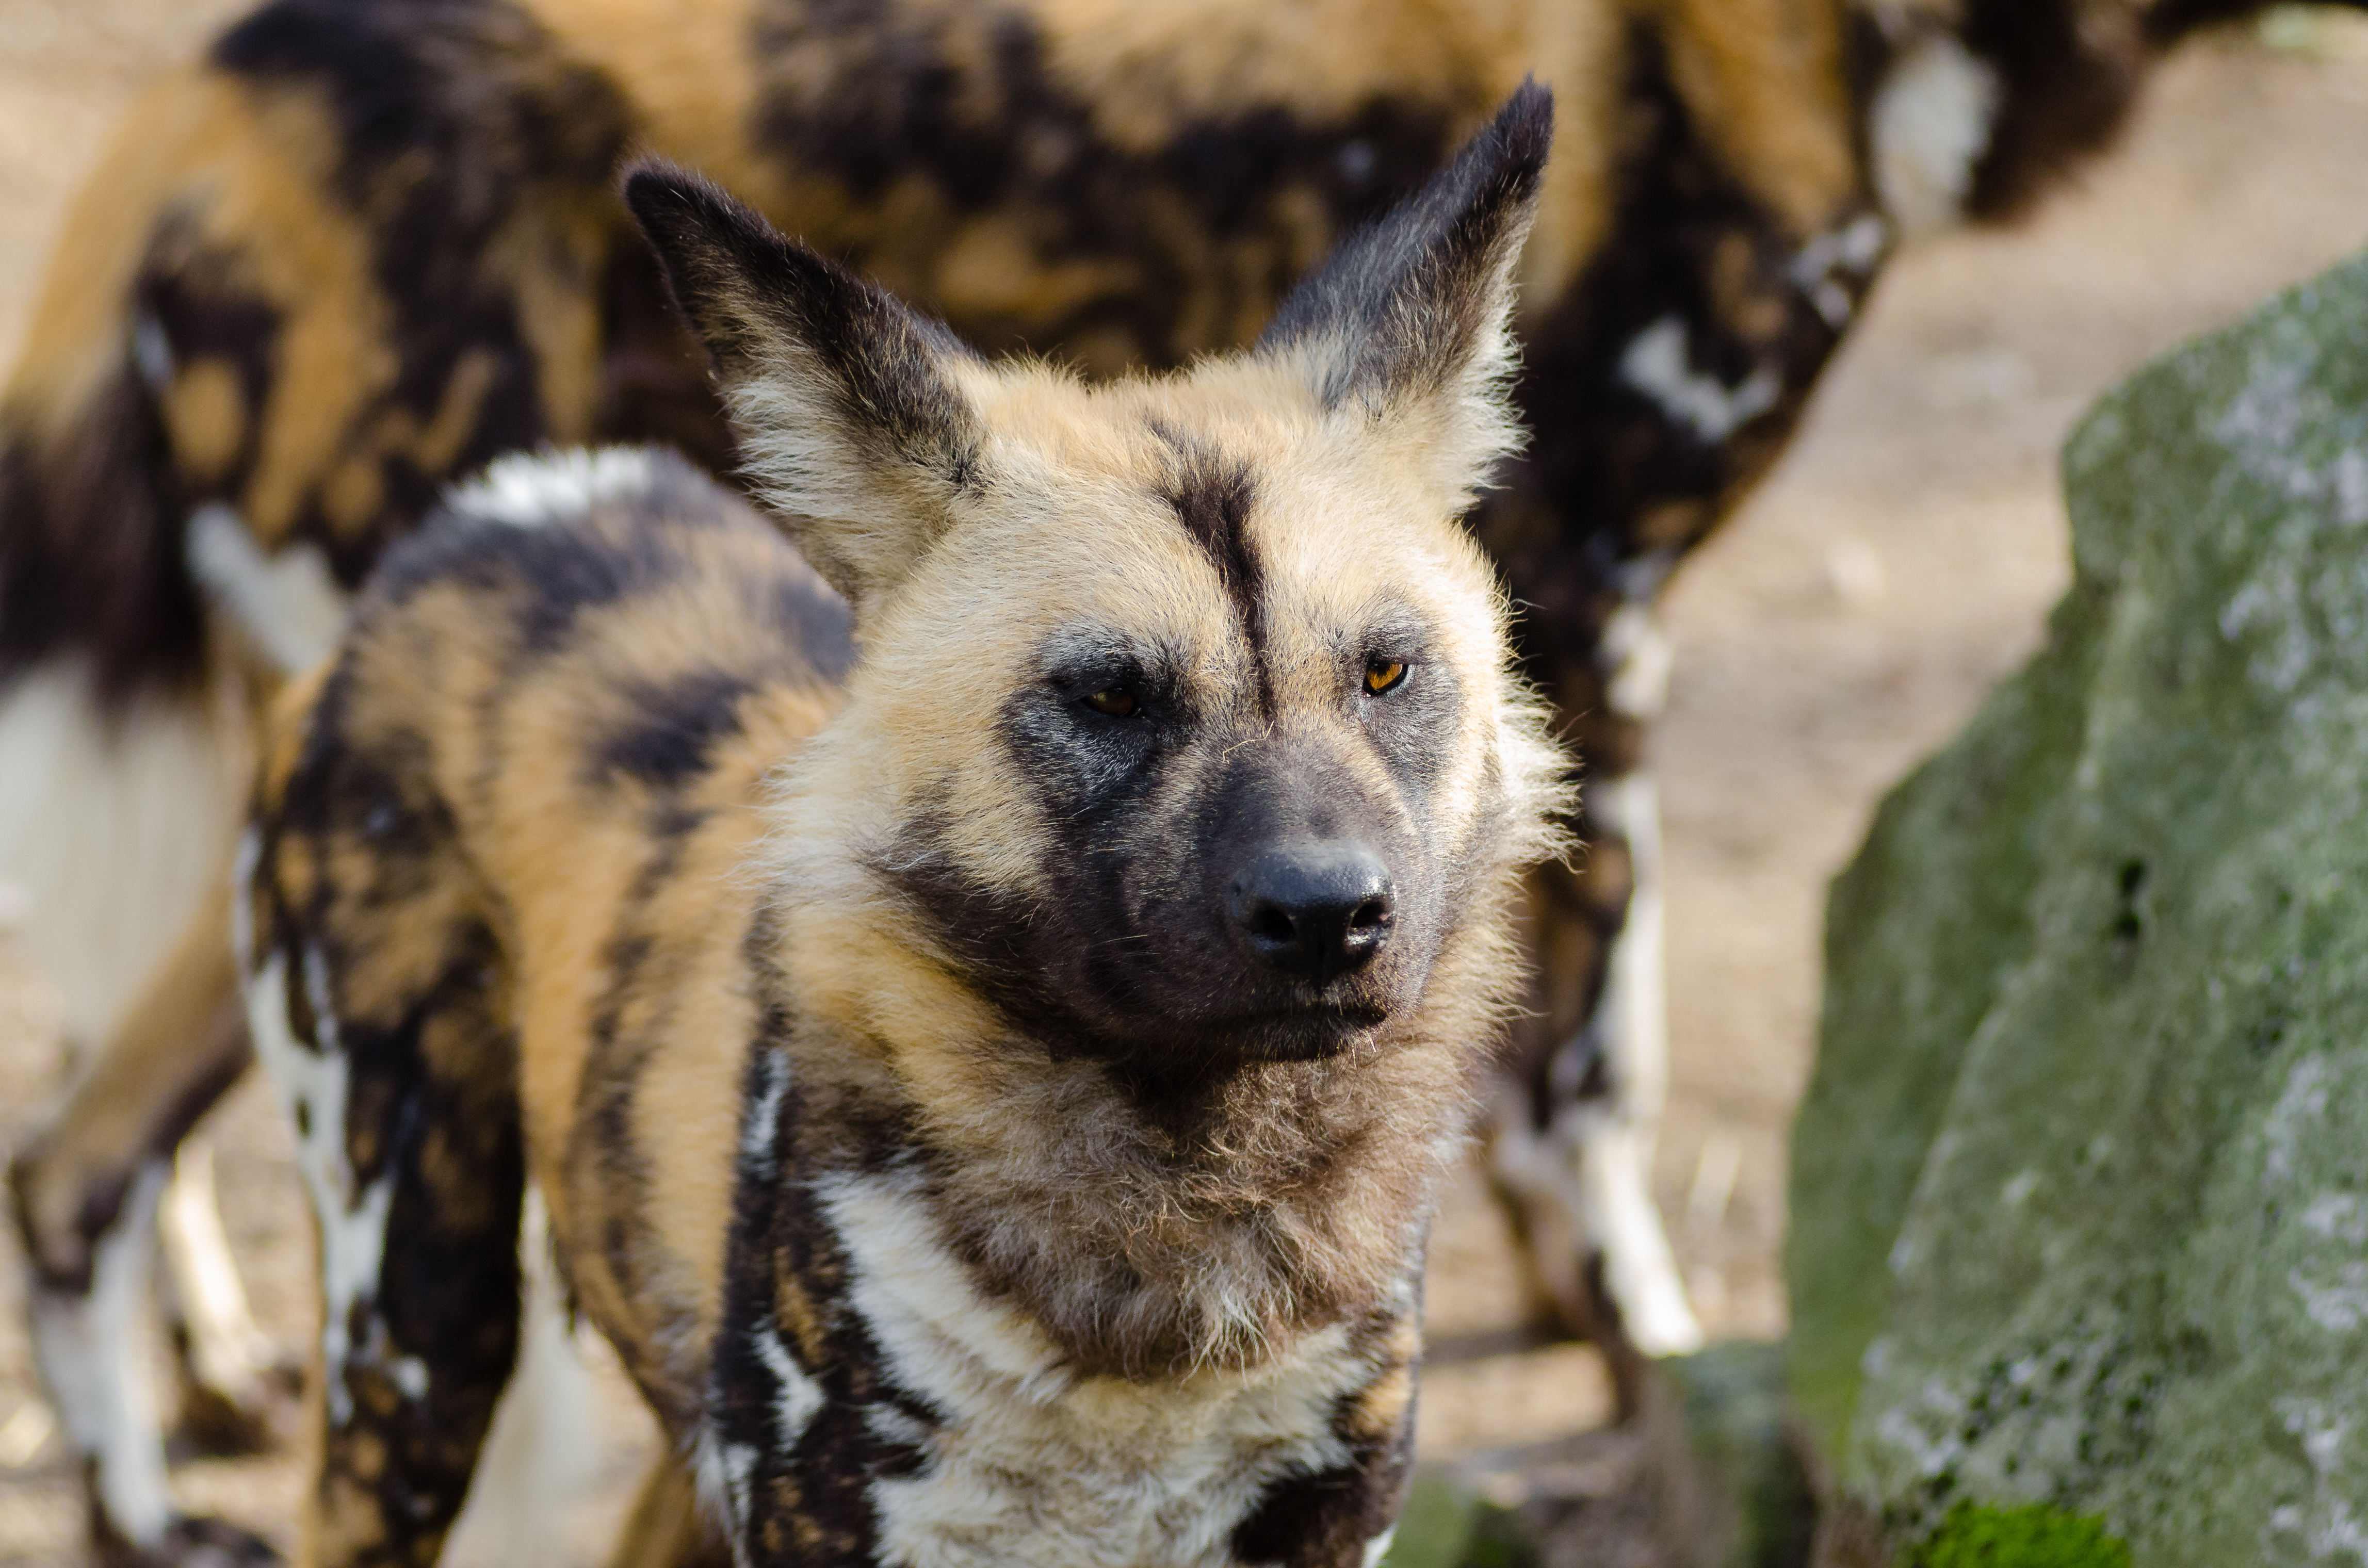
fall, dog, animal, canine, wildlife, wild, zoo, fur, portrait, autumn, africa, mammal, wolf, fauna, leaves, snout, animals, ears, vertebrate, herbst, bltter, painted, tier, fell, tiere, hund, tierpark, ohren, pelz, pelzig, hunting, lycaon, pictus, afrikanischer, wildhund, afrika, schnauze, raubtier, predatur, hunter, jger, african, dog like mammal, saarloos wolfdog, wolfdog, lycaon pictus